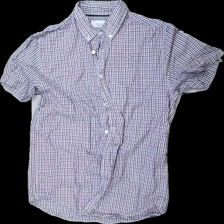
View: front
Type: Shirt
Category: Men
Brand: Not in the list
Brand text on label: Erla of Sweden
Colors: White, Red, Blue
Material: 100% cotton
Pattern: Checkered print
Cut: Regular
Size: M
Season: All
Smell: Major
Price range: 50-100
Recommended usage: Reuse
Comment: Strong detergent smell